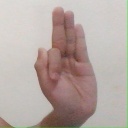
अक्षर: फ